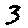
Label: 3